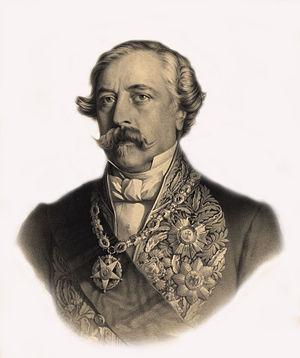
Cette page recense les chefs du gouvernement portugais depuis 1834. Le titre du chef du gouvernement a évolué ainsi :
Anne de Jésus Marie de Bragance, infante de Portugal et, par son mariage, marquise de Loulé, est née le 23 octobre 1806 à Mafra, au Portugal, et décédée le 22 juin 1857 à Rome, dans les États pontificaux. Membre de la maison de Bragance, elle a pris position en faveur de sa nièce Marie II de Portugal au moment de la Crise de succession portugaise de 1826-1834.
Nuno José Severo de Mendoca Rolim de Moura Barreto, 9ᵉ comte de Vale de Reis, 2ᵉ marquis de Loulé, puis 1ᵉʳ duc de Loulé, était un homme d'État portugais important durant la période de la monarchie constitutionnelle. Leader du Parti historique, il fut ministre et par trois fois, le président du Conseil des ministres - le Premier ministre.